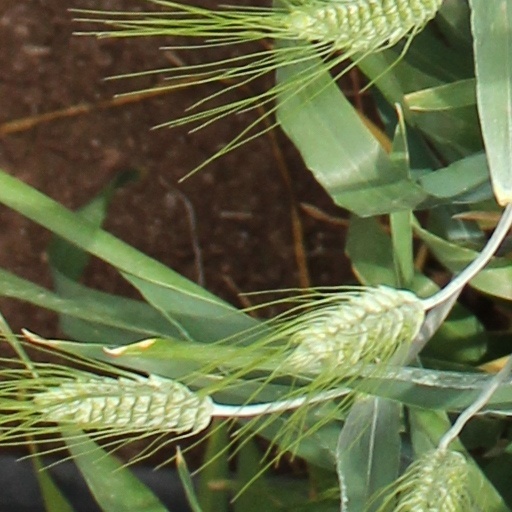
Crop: wheat